Pele Koljonen

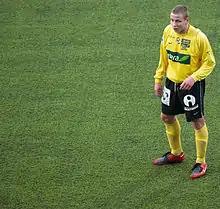
Pele Koljonen in 2008

Pele Koljonen (born 25 July 1988) is a retired Finnish footballer. He played in the Finnish premier division Veikkausliiga for KuPS and MYPA.